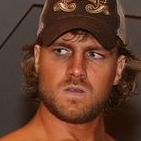
Age: 22